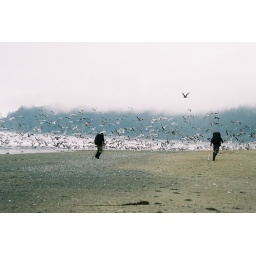
two hikers among the gulls on the misty beach near monique's on the west coast trail